Hardwood Classics

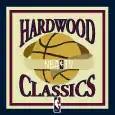
title card

Hardwood Classics is a television series that airs on NBA TV and features many of the greatest classic games recorded on videotape or film in National Basketball Association history. The show is produced by NBA Entertainment. During its earlier years on NBA TV, the series would air frequently in various timeslots, including at a set time on Thursday afternoons for a number of years. However, as the network has increased its output of originally-produced programming and live game coverage, "Hardwood Classics" airs more sporadically, with its most frequent airings taking place during the NBA offseason.